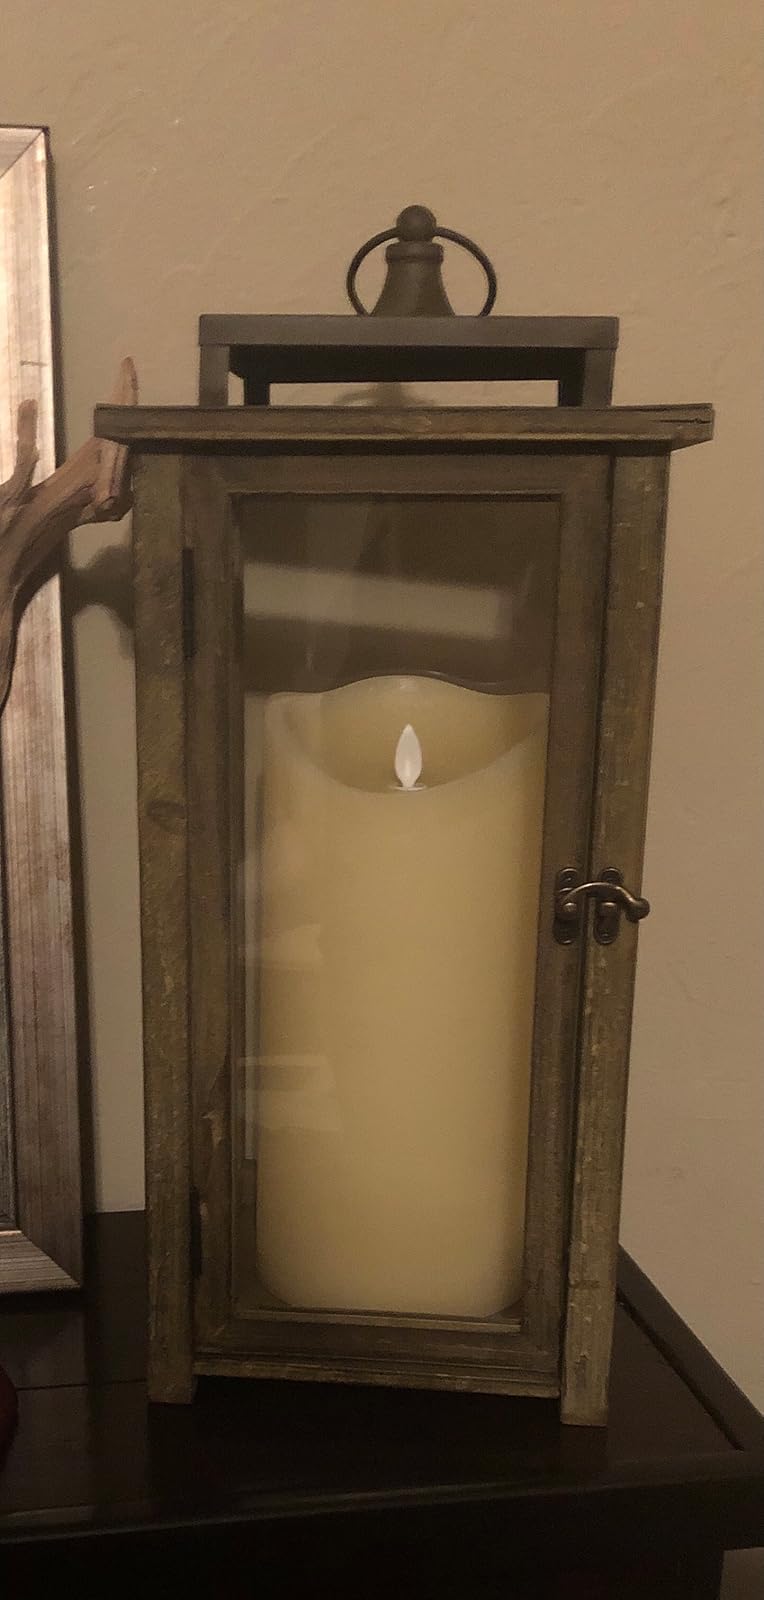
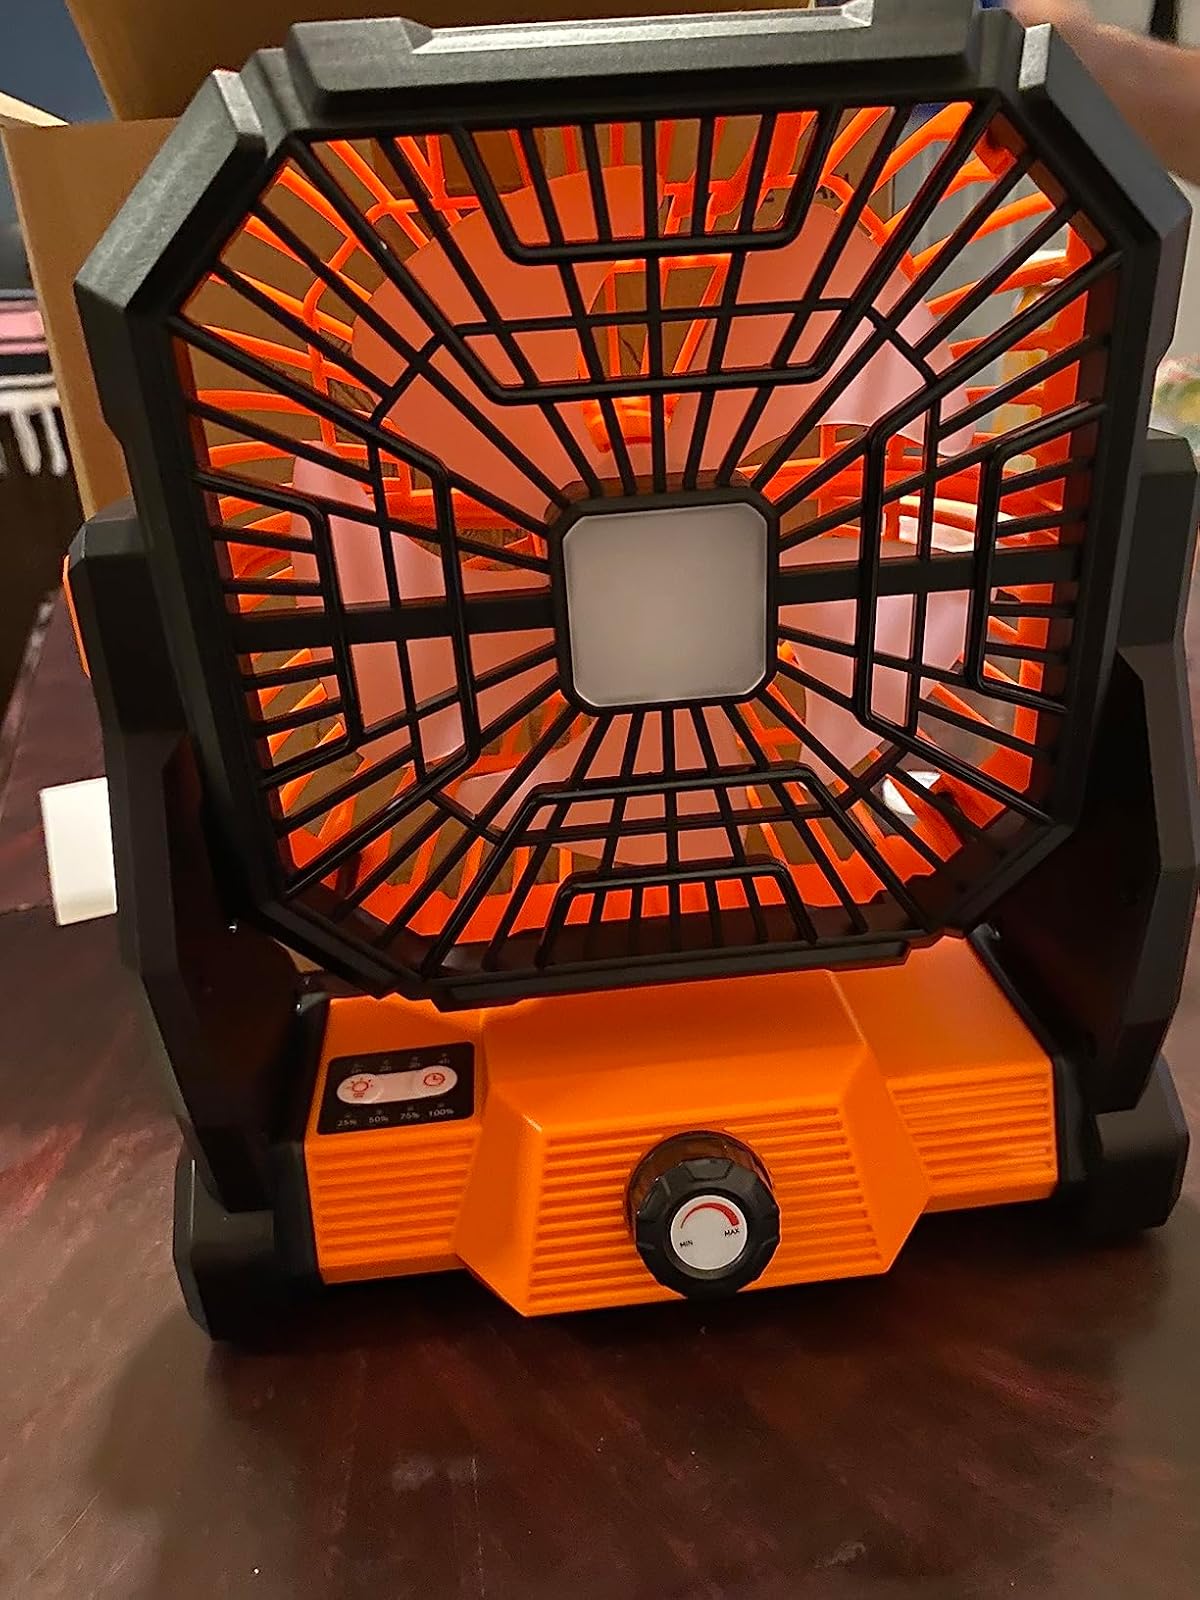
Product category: lantern
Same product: no